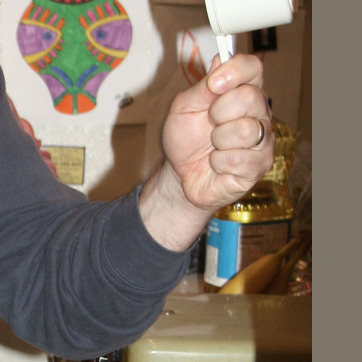
Material: skin